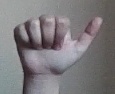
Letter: dhad